Mark Ogilvie-Grant

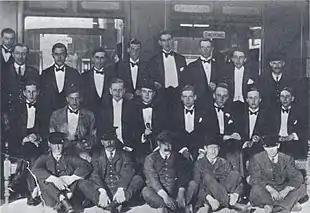
Railway Club at Oxford, conceived by John Sutro, dominated by Harold Acton. Left to right, back: Henry Yorke, Roy Harrod, Henry Weymouth, David Plunket Greene, Harry Stavordale, Brian Howard. Middle row: Michael Rosse, John Sutro, Hugh Lygon, Harold Acton, Bryan Guinness, Patrick Balfour, Mark Ogilvie-Grant, Johnny Drury-Lowe; front: porters.

He attended Eton College where he met his long-lasting friends Brian Howard and Robert Byron. With them he was an early member of the Bright Young Things. He then moved to Trinity College, Oxford, where he was part of a group including Harold Acton, Robert Byron, Henry Vincent Yorke, Henry Thynne, 6th Marquess of Bath, David Plunket Greene, Brian Howard, John Sutro, Hugh Lygon, Bryan Guinness, 2nd Baron Moyne, Patrick Balfour, 3rd Baron Kinross. At Oxford Ogilvie-Grant was part of the Railway Club, which included: Henry Yorke, Roy Harrod, Henry Thynne, 6th Marquess of Bath, David Plunket Greene, Edward Henry Charles James Fox-Strangways, 7th Earl of Ilchester, Brian Howard, Michael Parsons, 6th Earl of Rosse, John Sutro, Hugh Lygon, Harold Acton, Bryan Guinness, 2nd Baron Moyne, Patrick Balfour, 3rd Baron Kinross, and John Drury-Lowe. Together with Harold Acton, William Howard, 8th Earl of Wicklow, Hugh Lygon, and Robert Byron, Ogilvie-Grant was part of the "Oxford Set" that attended the Hypocrites' Club. He was a member of the "Georgeoisie" with Alan Pryce-Jones, a group of students who dined every night at the George restaurant. He graduated in 1929 with a Bachelor of Arts (B.A.)